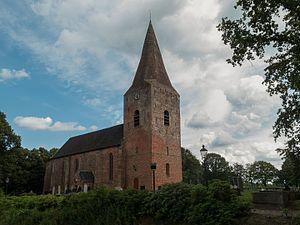
Onstwedde est un village qui fait partie de la commune de Stadskanaal, situé dans la province néerlandaise de Groningue. Le 1ᵉʳ janvier 2007, le village comptait 3 040 habitants.